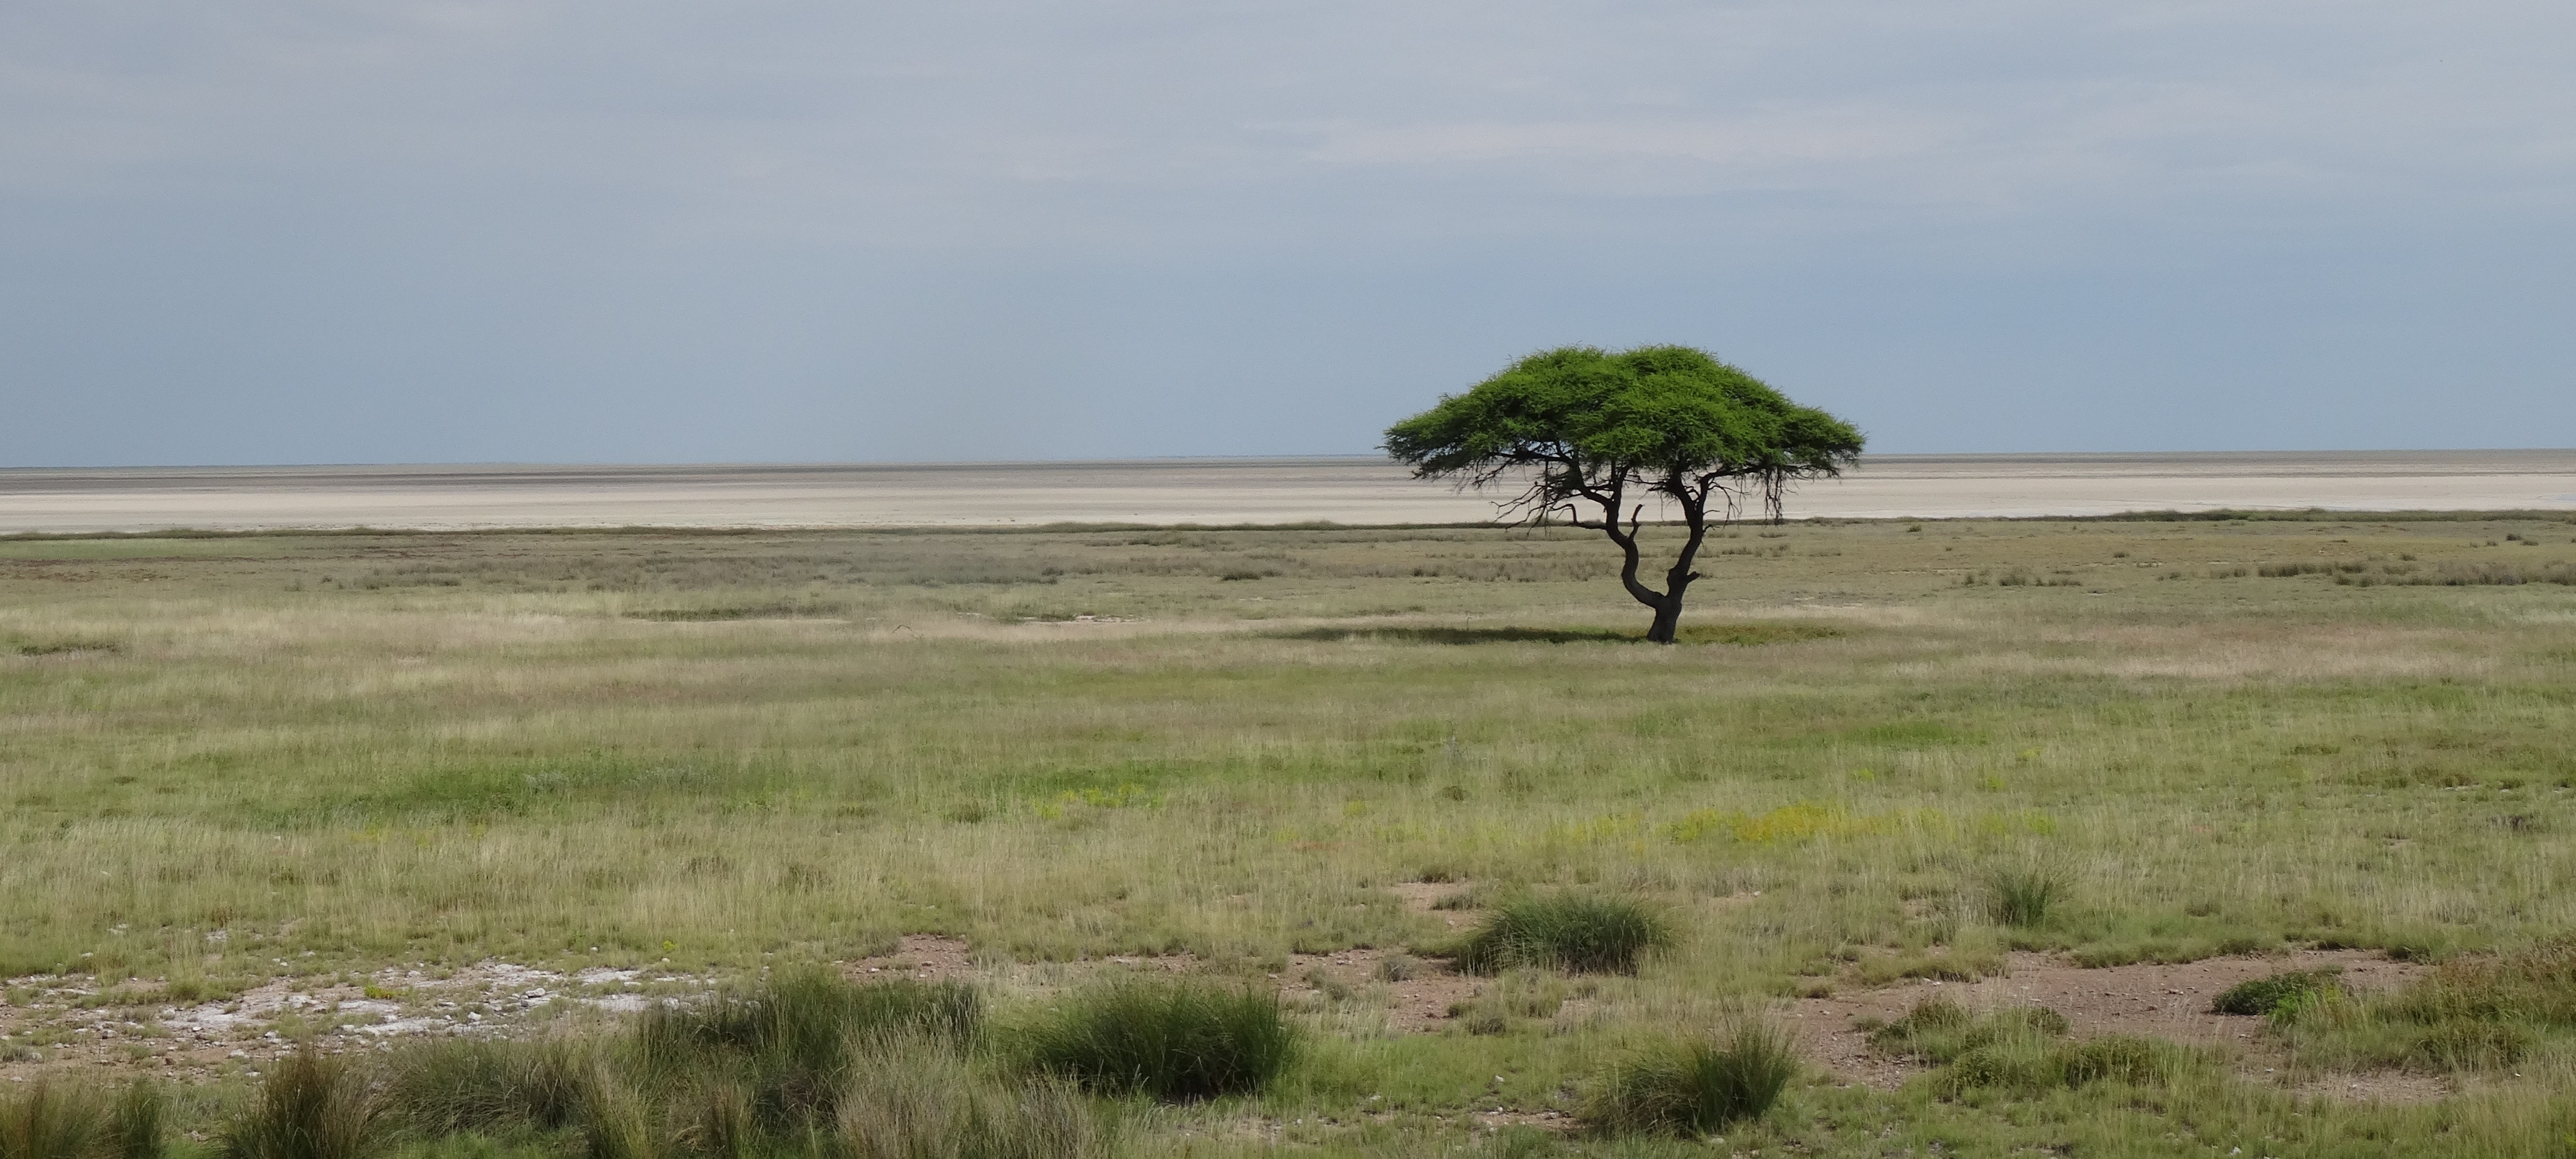
landscape, sea, coast, tree, marsh, prairie, desert, shore, terrain, savanna, plain, grassland, wetland, plateau, habitat, safari, ecosystem, tundra, lone tree, steppe, namibia, etosha, natural environment, geographical feature, ecoregion